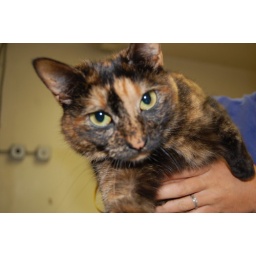
was hit by a car and now leaks pee and poop; otherwise a very sweet cat